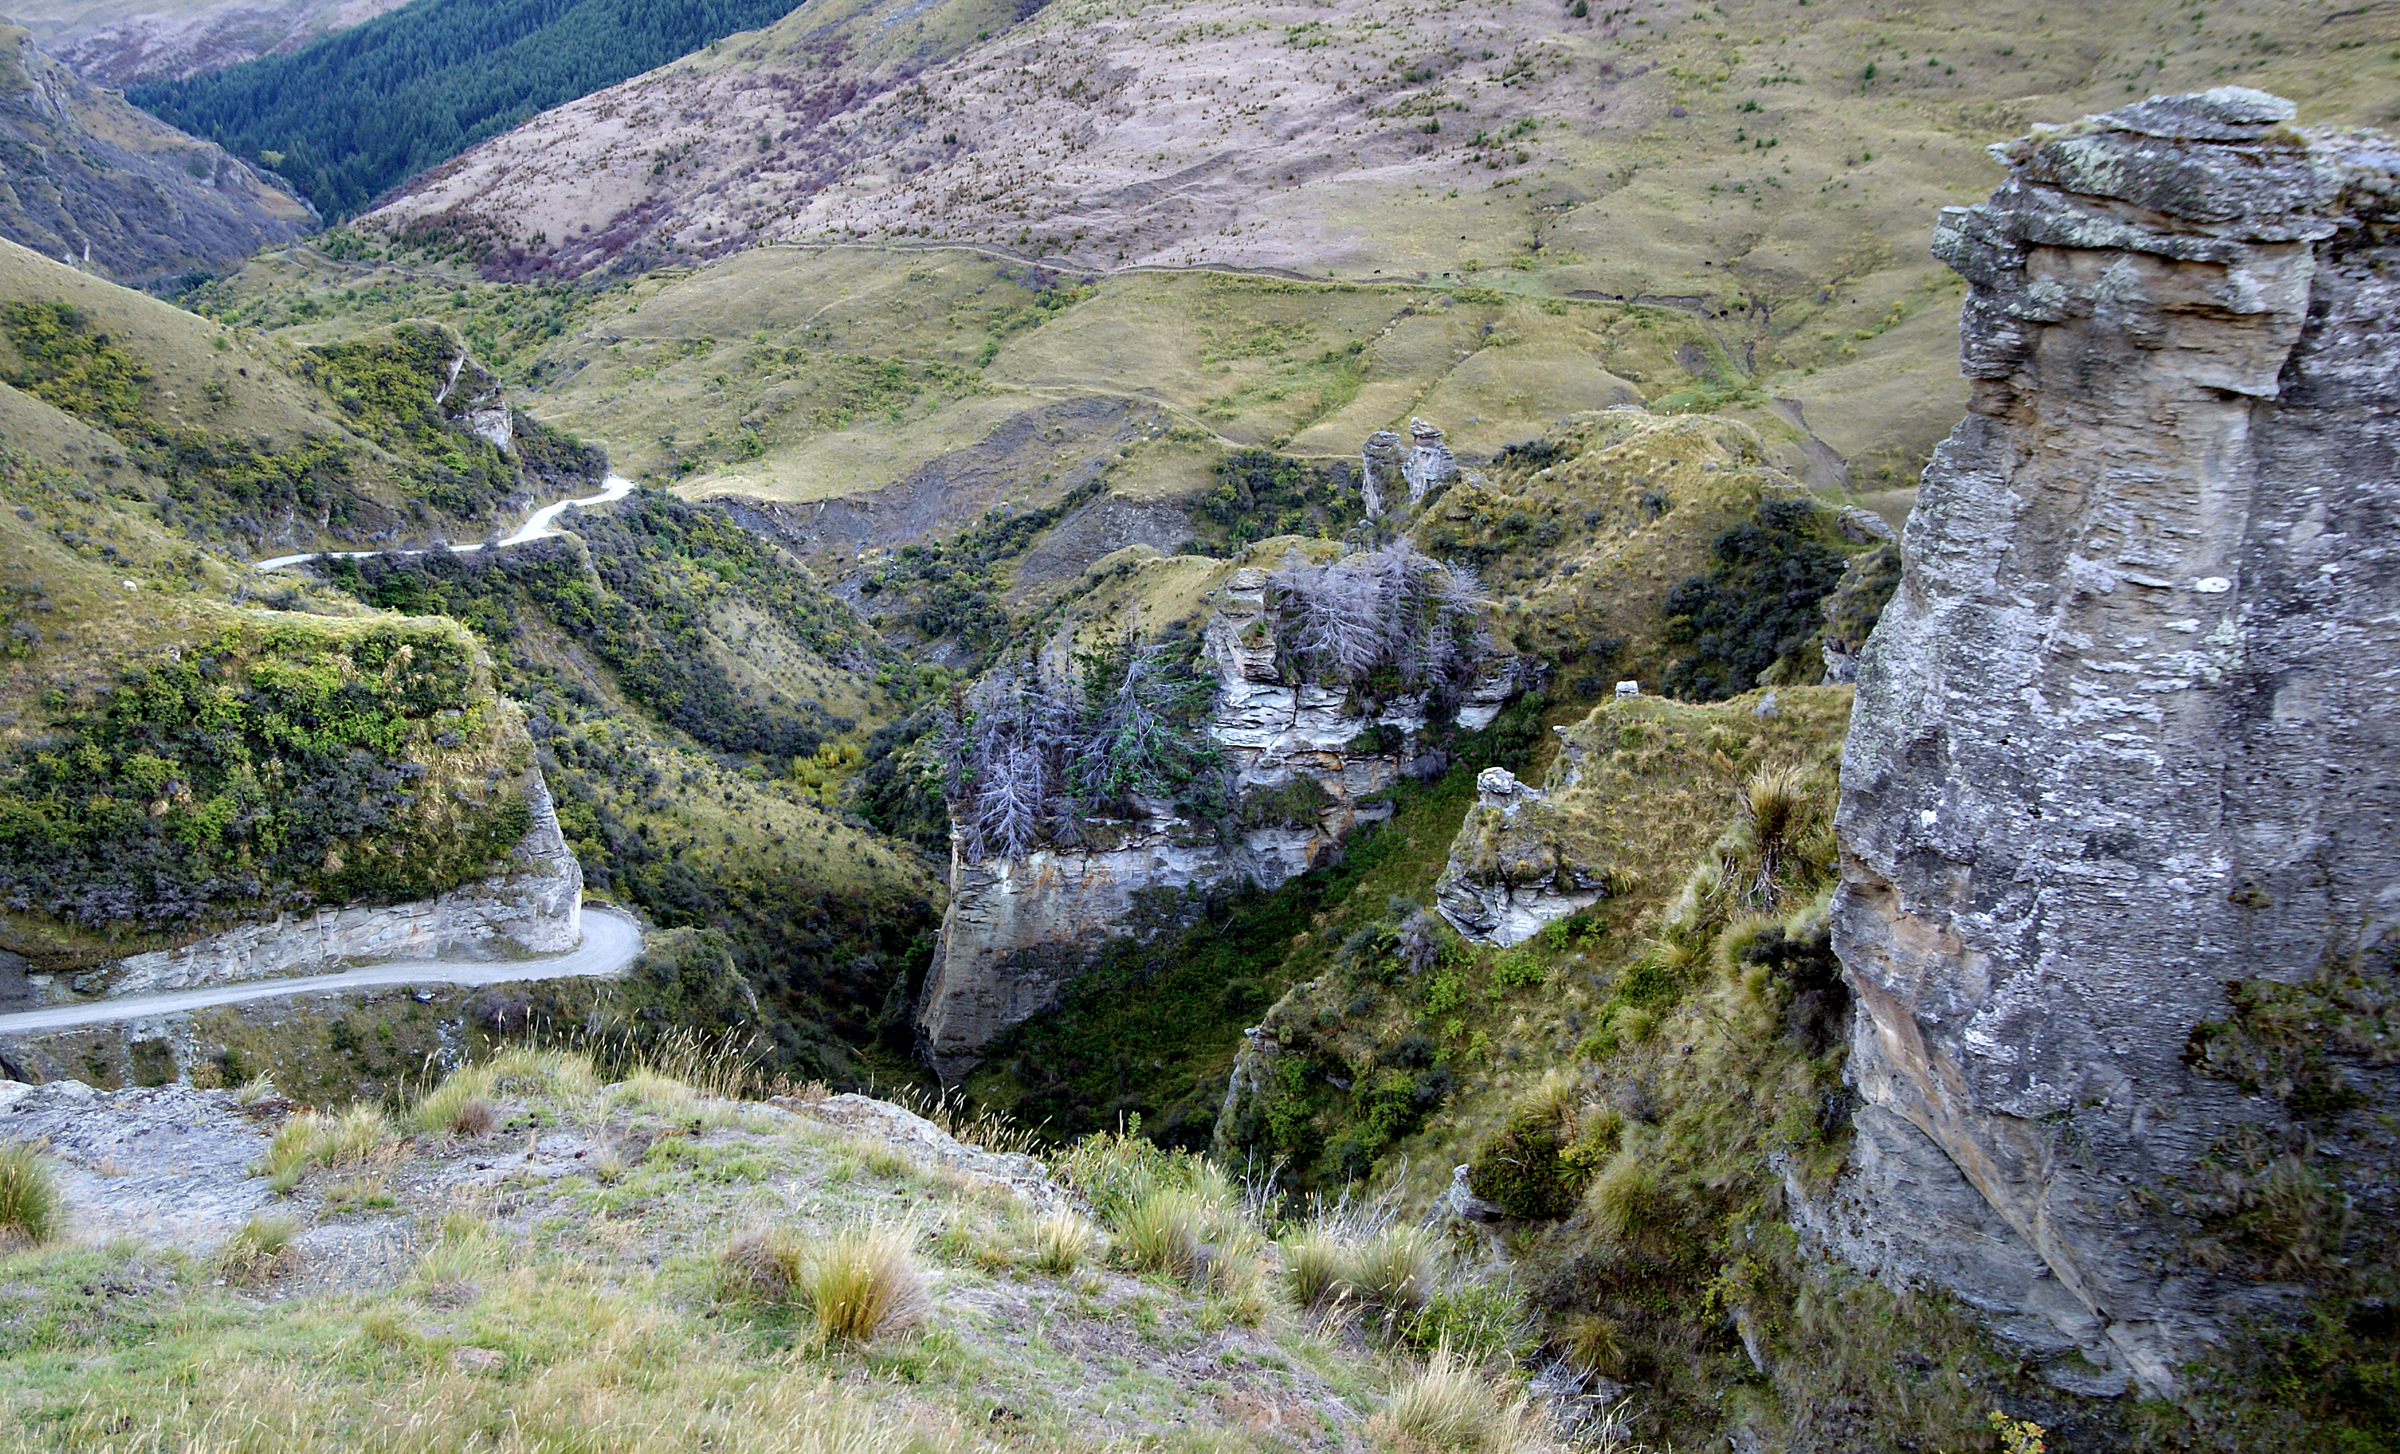
rock, wilderness, walking, mountain, valley, mountain range, cliff, stream, fjord, canyon, terrain, publicdomain, geology, ravine, plateau, otago, skipperscanyon, shotoverriver, queenstownsightseeing, skippersheritagetour, grandpacifictours, goldminingvillage, unforgettableskippers, goldmininghistory, water feature, landform, tarn, mountain pass